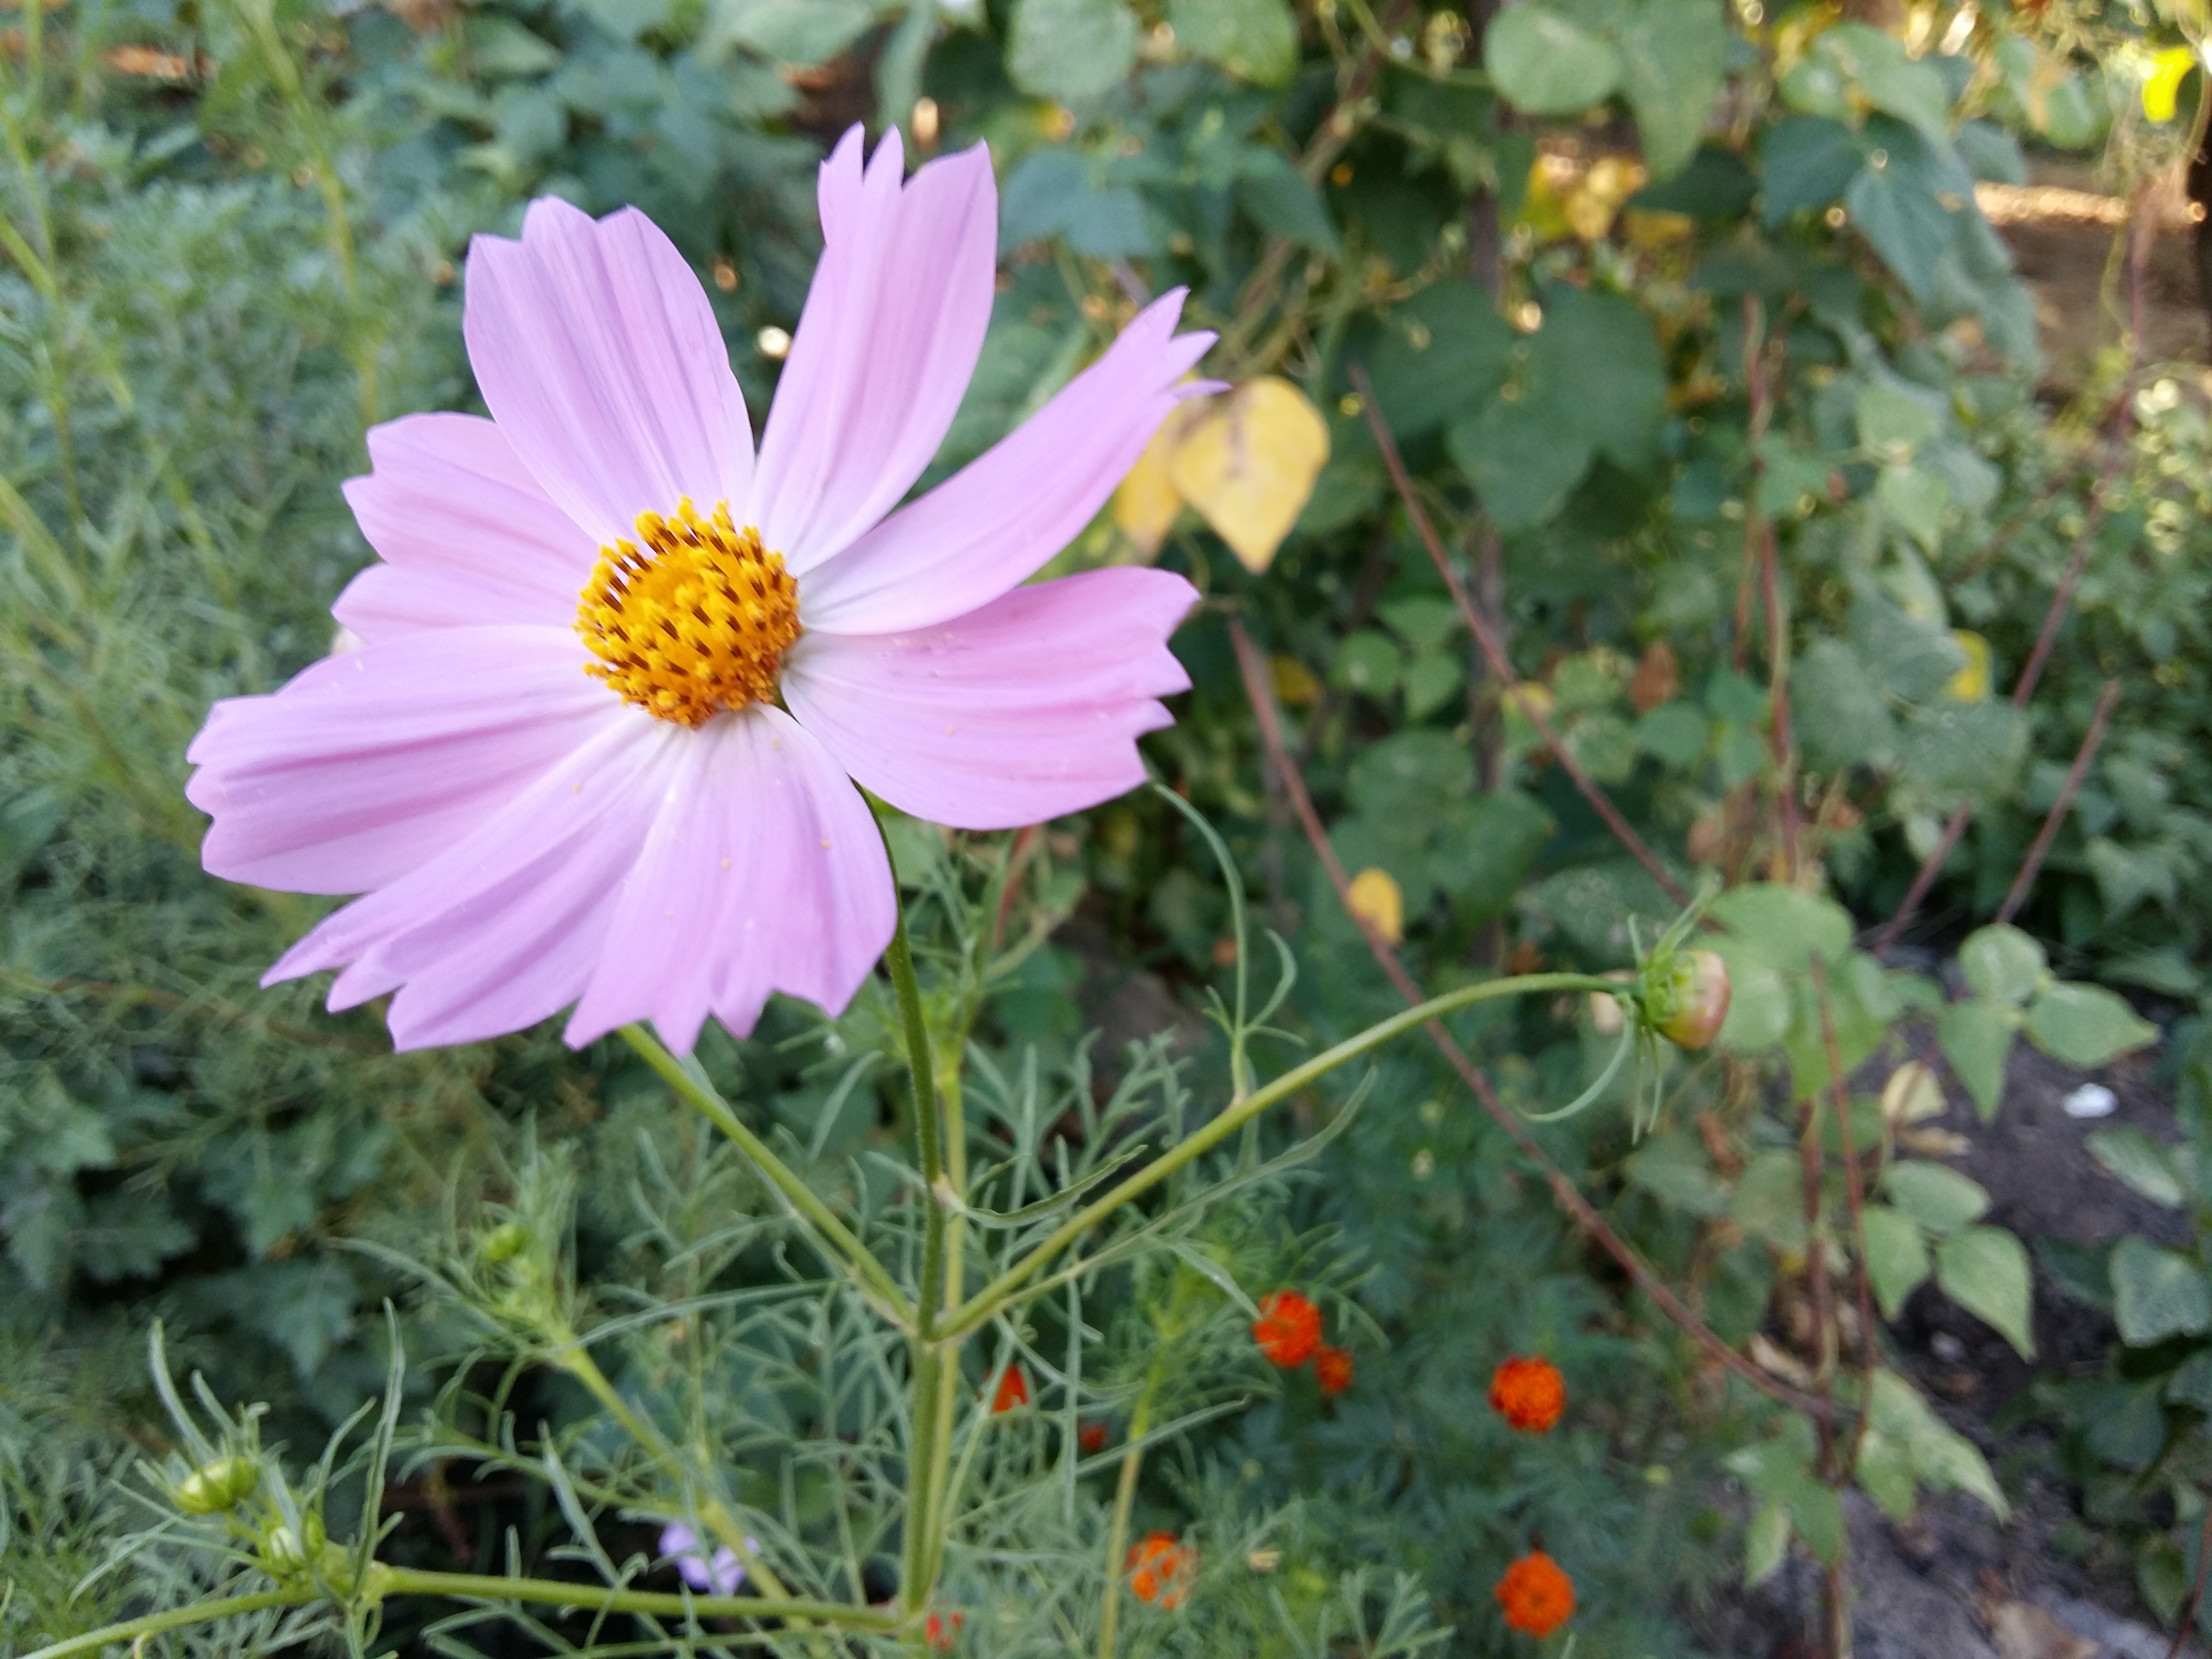
plant, field, flower, petal, botany, flora, wildflower, flowering plant, daisy family, annual plant, land plant, garden cosmos